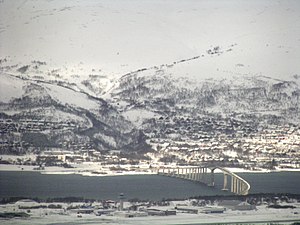
Kvaløya (Troms)
Kvaløya med Sandnessundbroen over til Tromsøya
Kvaløya er Norges femte største ø. Hele øen ligger i Tromsø kommune i Troms og Finnmark fylke. De største byer er Kvaløysletta, Storelva, Kaldfjord, Brensholmen og Ersfjordbotn, men der er spredt bebyggelse langs kysten over næsten hele øen.